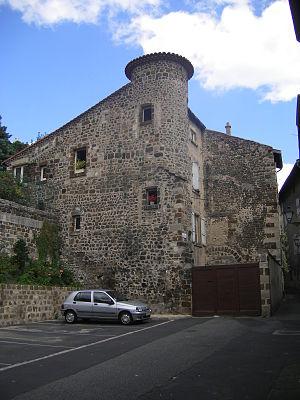
Le Puy-en-Velay est une commune française située dans la région Auvergne-Rhône-Alpes. C'est la préfecture du département de la Haute-Loire et la capitale historique du Velay.